Hugo Black

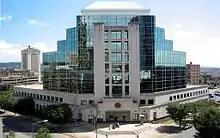
Hugo L. Black United States Courthouse in Birmingham, Alabama

Justice Black admitted himself to the National Naval Medical Center in Bethesda, Maryland, in August 1971, and subsequently retired from the court on September 17. He had a stroke two days later and died on September 25.